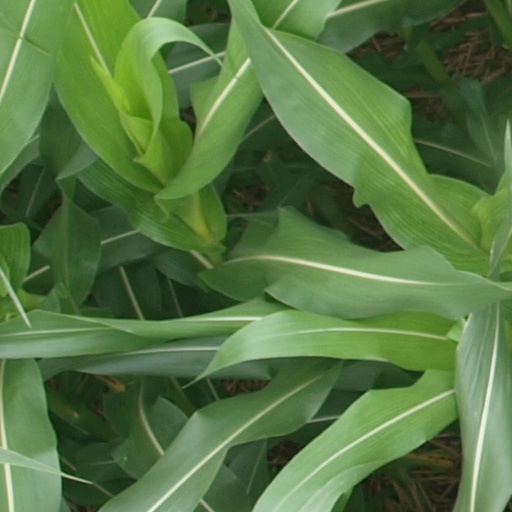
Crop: maize; corn